Hillary Clinton as Secretary of State

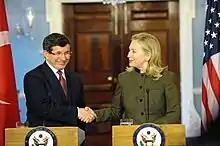
Secretary Clinton and Turkish Foreign Minister Ahmet Davutoglu following their bilateral meeting at the Department of State, February 13, 2012.

In early December 2011, Clinton made the first visit to Burma by a U.S. secretary of state since John Foster Dulles's in 1955, as she met with Burmese leaders as well as opposition leader Aung San Suu Kyi and sought to support the 2011 Burmese democratic reforms. Clinton said that due to the direct and indirect communications she had had with Suu Kyi over the years, "it was like seeing a friend you hadn't seen for a very long time even though it was our first meeting." The outreach to Burma attracted both praise and criticism, with Congresswoman Ileana Ros-Lehtinen saying it "sends the wrong signal to the Burmese military thugs" but others saying the visit combined idealism with respect to reform and realpolitik with respect to keeping Burma out of the direct Chinese sphere of influence. Clinton had had to overcome internal administration opposition from the White House and Pentagon, as well as from Senate minority leader Mitch McConnell, to make the move, eventually making a personal appeal to Obama and gaining his approval. Regarding whether the Burmese regime would follow up on reform pledges, Clinton said, "I can't predict what's going to happen, but I think it certainly is important for the United States to be on the side of democratic reform ... This is a first date, not a marriage, and we'll see where it leads." She continued to address rights concerns in a December 2011 speech a few days later before the United Nations Human Rights Council, saying that the U.S. would advocate for gay rights abroad and that "Gay rights are human rights" and that "It should never be a crime to be gay." This itself drew criticism from some American social conservatives.